William E. Gaines

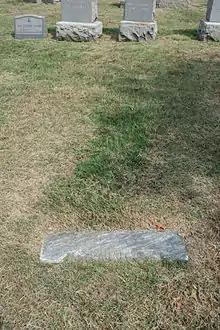
Grave of William Embre Gaines at Glenwood Cemetery.

Born near Charlotte Court House, Virginia, Gaines attended local public school. During the Civil War, he enlisted as a private in Company K of the 18th Virginia Regiment (Pickett's division). He reenlisted and joined the Army of the Cape Fear, which surrendered with General Joe Johnston near Greensboro, North Carolina, in April 1865. He attained the rank of adjutant in Manly's artillery battalion.